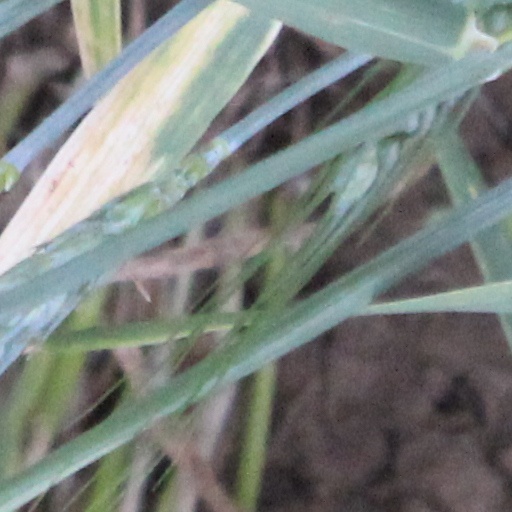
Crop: wheat